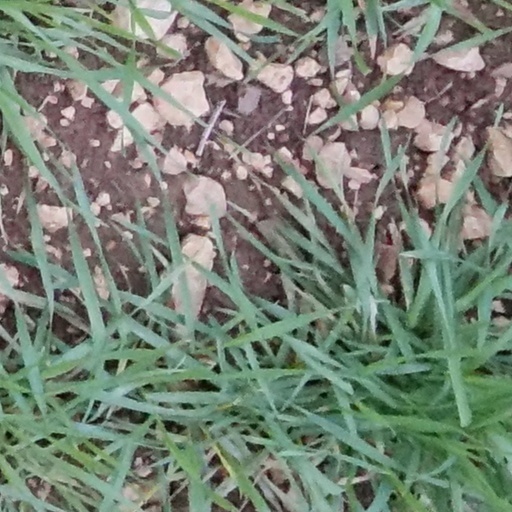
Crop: wheat